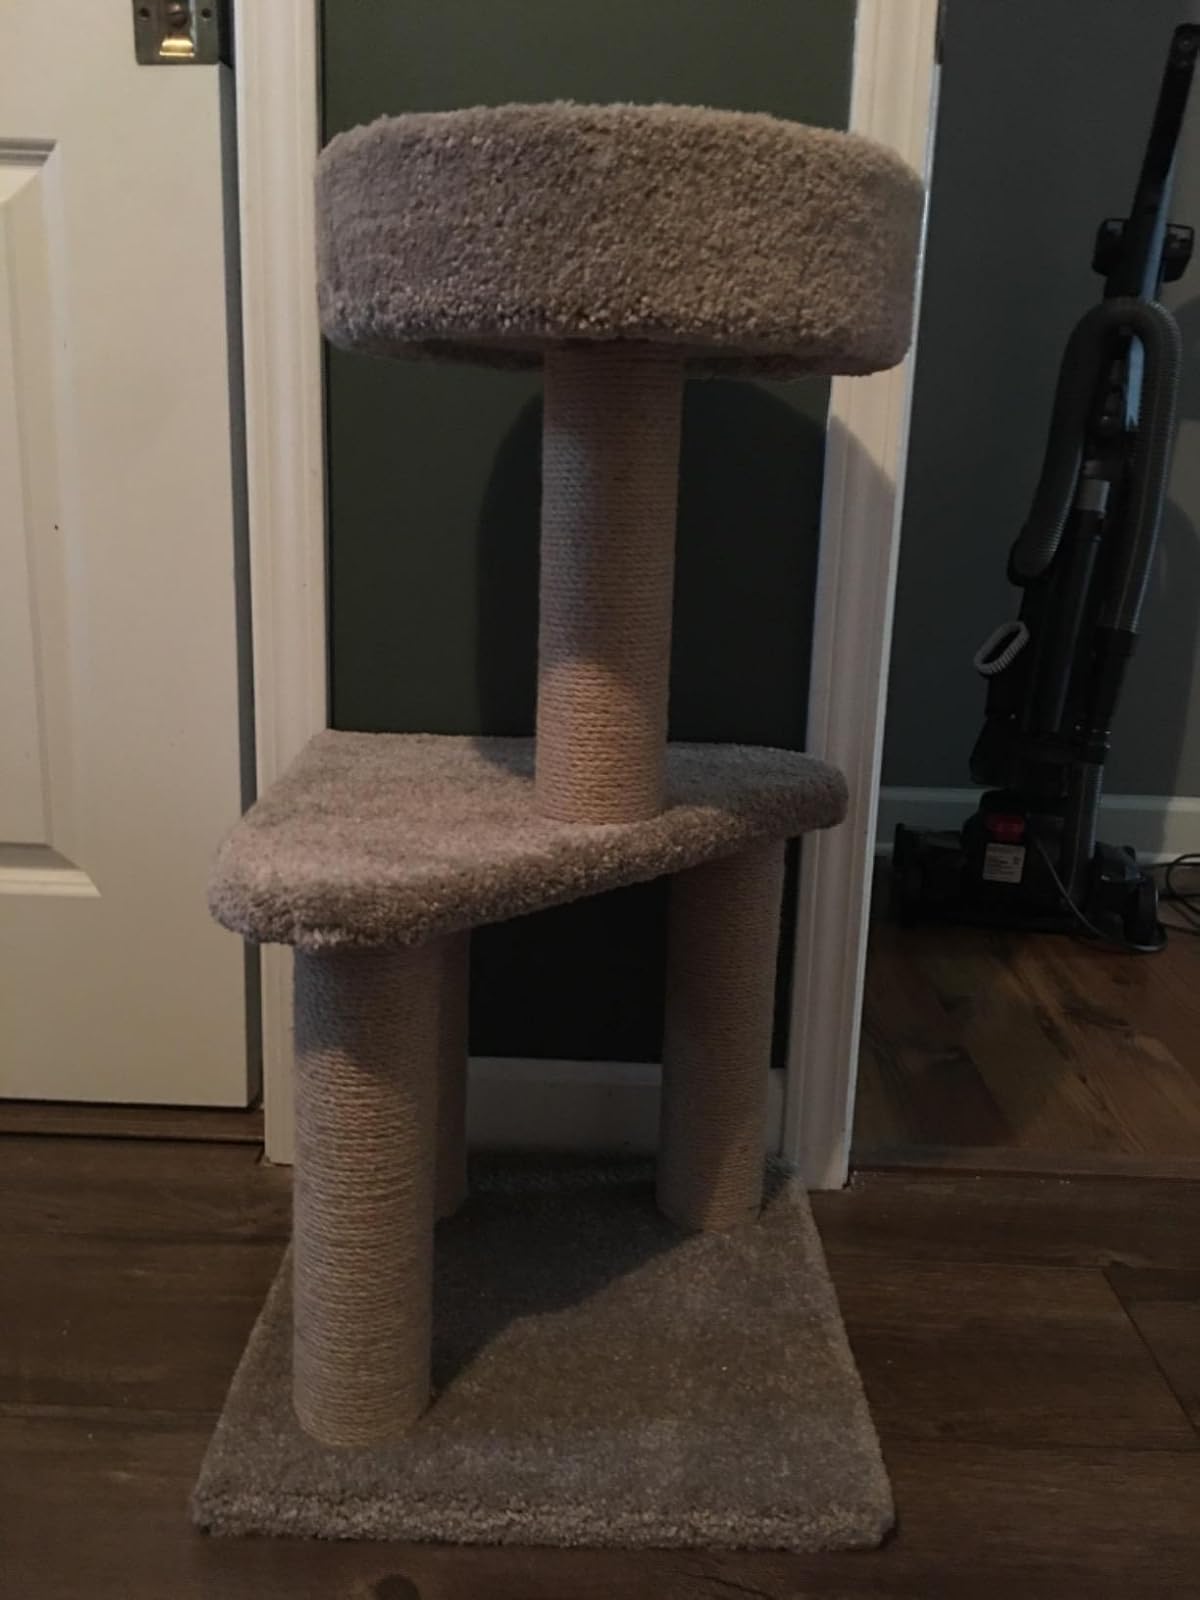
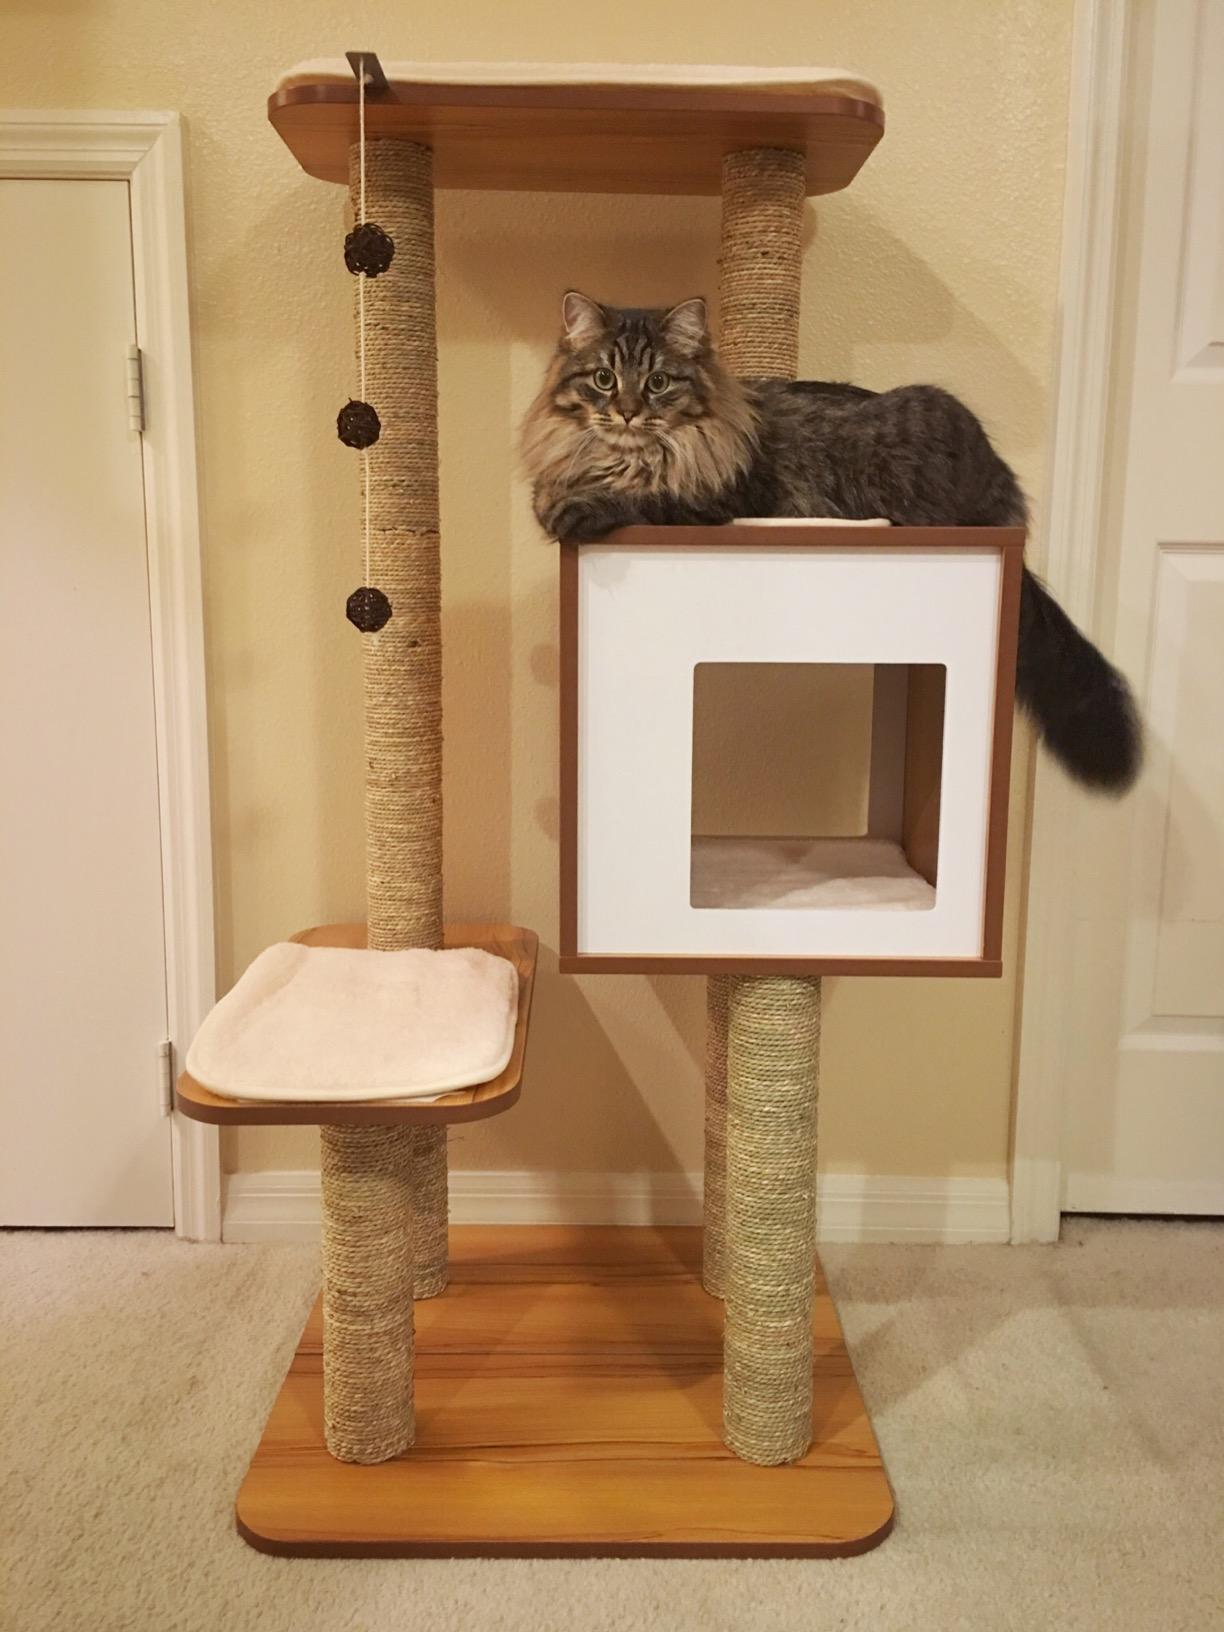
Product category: items_cat tree
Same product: no